Trinidad and Tobago Police Service

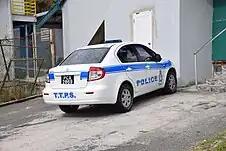

In January of 2011, it was announced that the air fleet of the former Special Anti-Crime Unit of Trinidad and Tobago (SAUTT), which was made up of four helicopters and an airship, had been absorbed into the TTPS. The Trinidad and Tobago Police Service Air Support unit formerly operated two BO 105 helicopters. During his 2025 budget presentation, Finance Minister Colm Imbert promised 2,000 new TTPS vehicles over the next three years. Of the $1 billion spent by the TTPS between 2013 and 2023, at least $299 million was spent on purchasing vehicles, $368 million on maintenance and $172 million on rentals.Between 2014 and 2023, the TTPS has spent upwards of $25 billion overall, Finance Ministry documents stated.